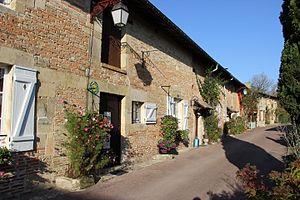
Une rue du village
L'Argonne est une région naturelle de la France, qui chevauche les départements de la Marne, les Ardennes et la Meuse, à l'est du bassin parisien. L'Argonne est une région de forêt et d'étangs. La principale localité de l'Argonne est Sainte-Menehould.